Wellington

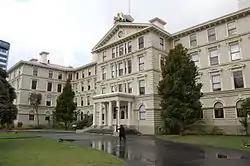
Old Government Buildings, Lambton Quay, the second-largest wooden building in the world and the largest in the Southern Hemisphere

Wellington is at the south-western tip of the North Island on Cook Strait, separating the North and South Islands. On a clear day, the snowcapped Kaikōura Ranges are visible to the south across the strait. To the north stretch the golden beaches of the Kāpiti Coast. On the east, the Remutaka Range divides Wellington from the broad plains of the Wairarapa, a wine region of national notability.